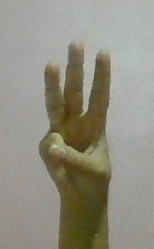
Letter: thaa